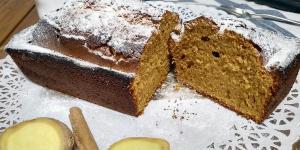
pan de jengibre